Indian art

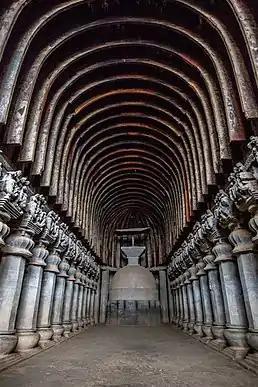
A monumental rock-cut cave, the Great Chaitya at Karla Caves, built circa 120 CE

The major survivals of Buddhist art begin in the period after the Mauryans, from which good quantities of sculpture survives. Some key sites are Sanchi, Bharhut and Amaravati, some of which remain "in situ", with others in museums in India or around the world. Stupas were surrounded by ceremonial fences with four profusely carved toranas or ornamental gateways facing the cardinal directions. These are in stone, though clearly adopting forms developed in wood. They and the walls of the stupa itself can be heavily decorated with reliefs, mostly illustrating the lives of the Buddha. Gradually life-size figures were sculpted, initially in deep relief, but then free-standing.